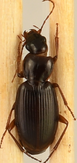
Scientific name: Synuchus impunctatus
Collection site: Bartlett Experimental Forest NEON (BART), plot BART_079